1909 FA Cup final

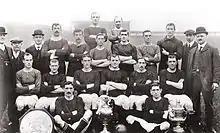
Manchester United posing with the FA Cup and other trophies won

The 1909 FA Cup final was the final match of the 1908–09 FA Cup, the 38th season of England's premier club football cup competition. The match was played on 24 April 1909 at Crystal Palace, and was contested by Manchester United and Bristol City, both of the First Division. Manchester United won by a single goal, scored by Sandy Turnbull midway through the first half. This was the first of Manchester United's thirteen FA Cup titles to date.